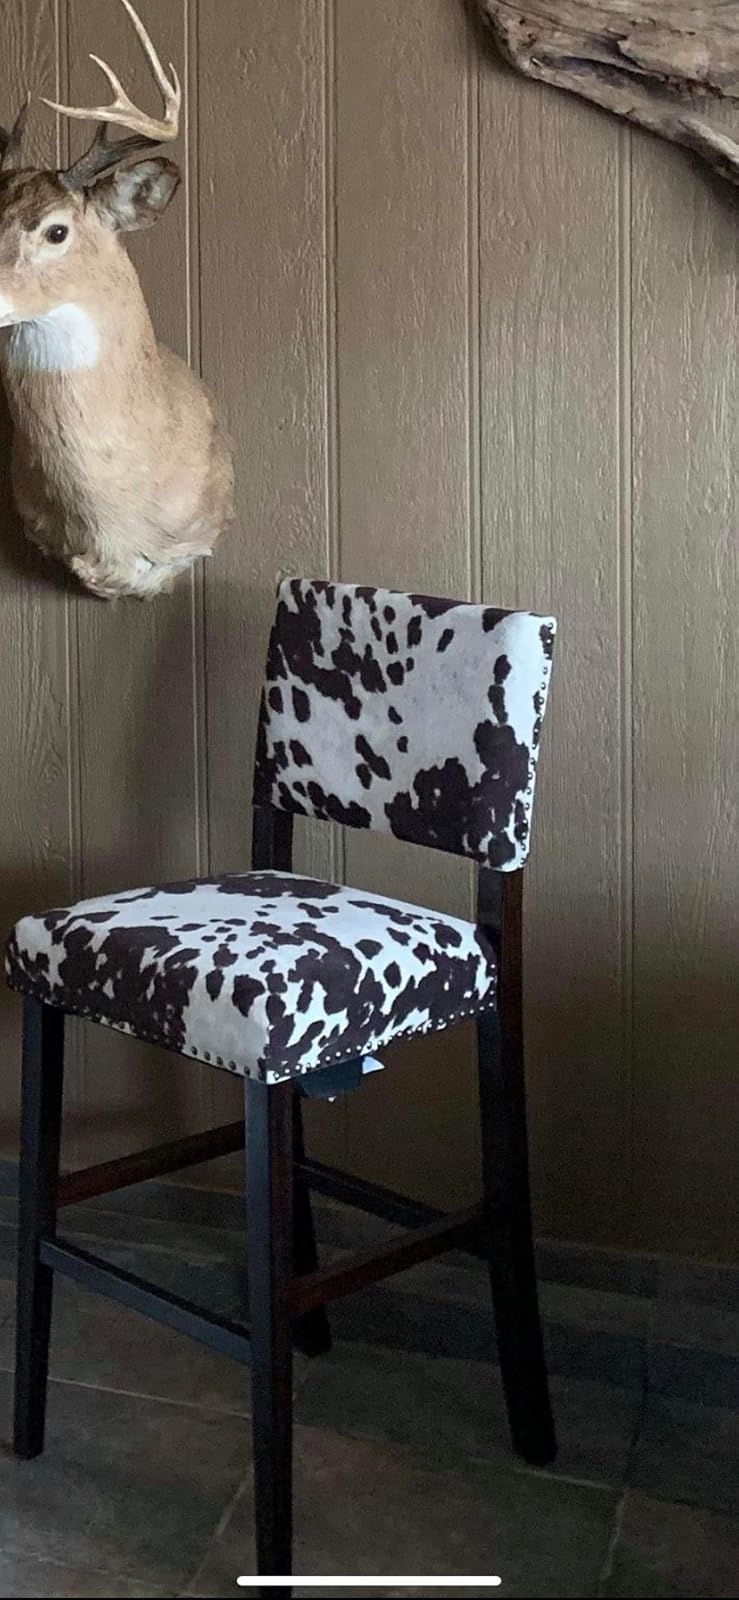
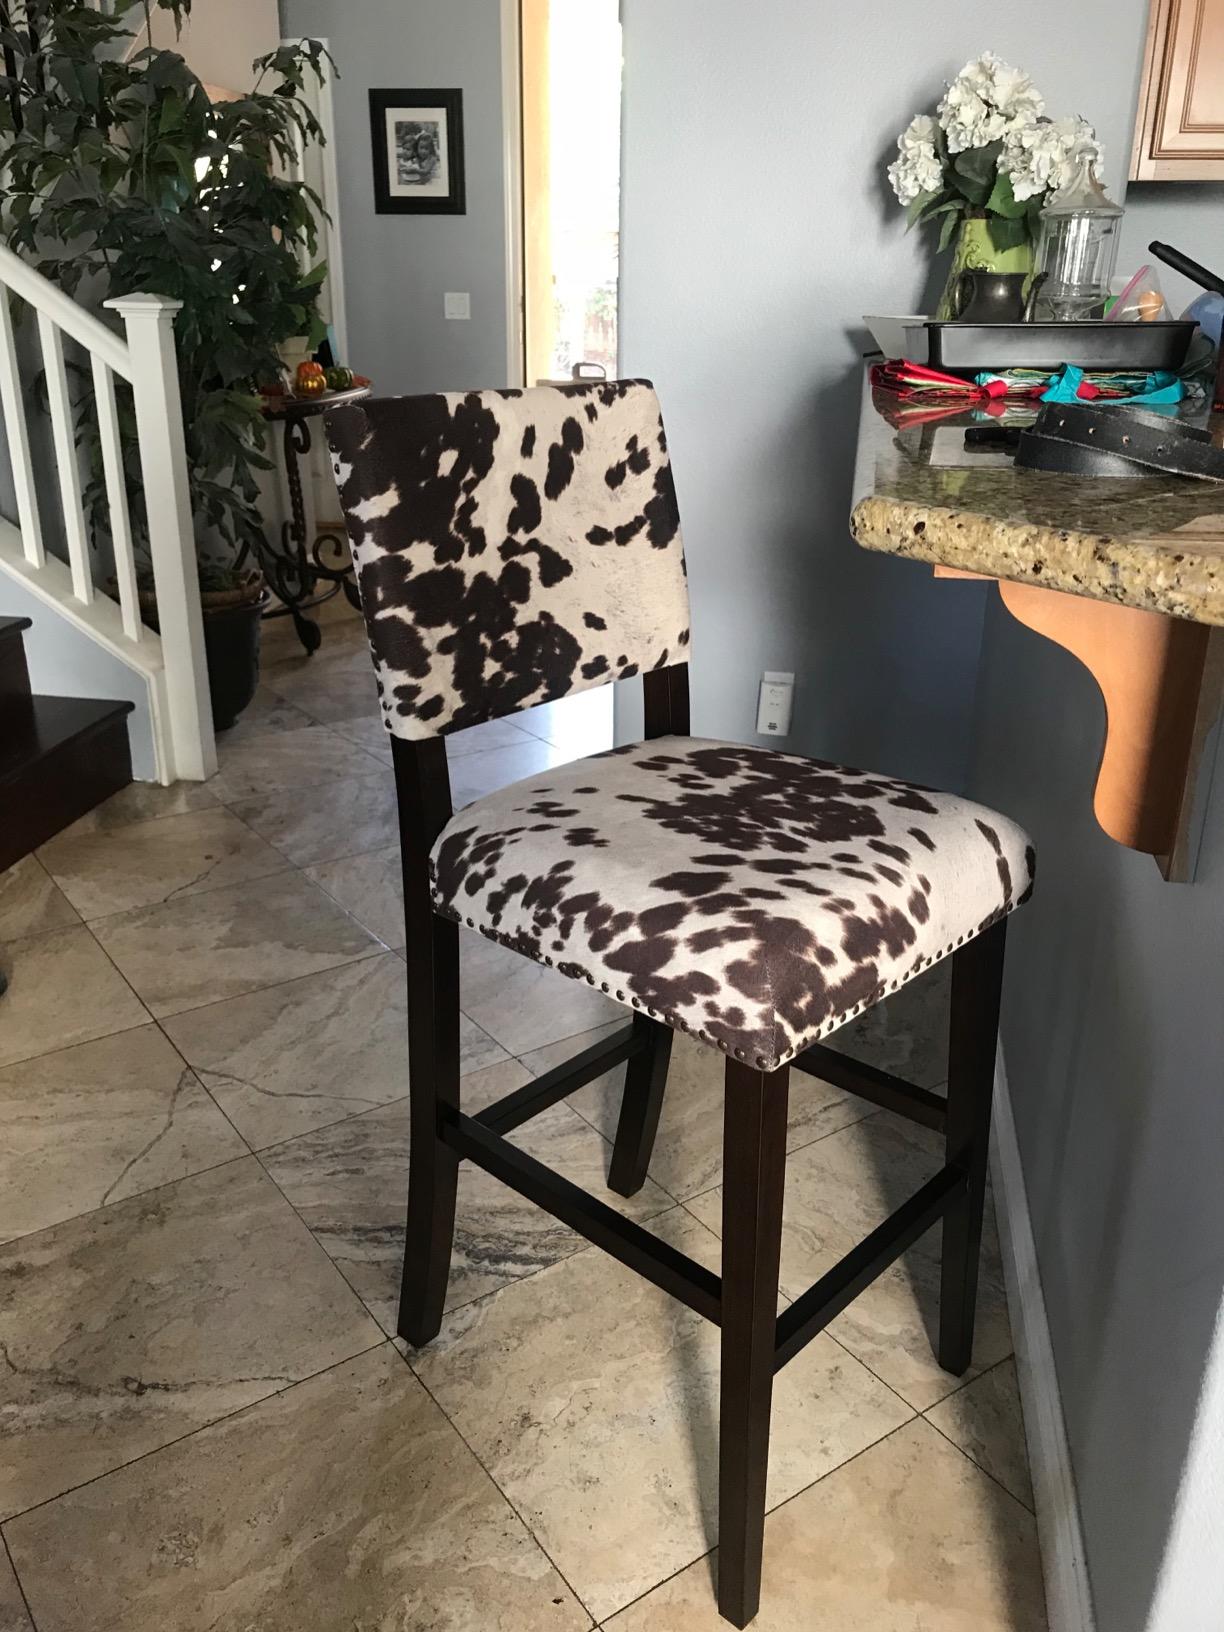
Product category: stool
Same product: yes